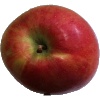
Label: Apple Crimson Snow 1